David McGuinty

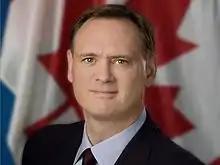
McGuinty in 2012

David Joseph McGuinty (born February 25, 1960) is a Canadian lawyer and politician who has been the Minister of National Defence since May 2025. A member of the Liberal Party, McGuinty has served as the member of Parliament (MP) for Ottawa South since 2004. From 2017 to 2024, McGuinty was the first chair of the National Security and Intelligence Committee of Parliamentarians (NSICOP), an agency which oversees Canadian intelligence services.